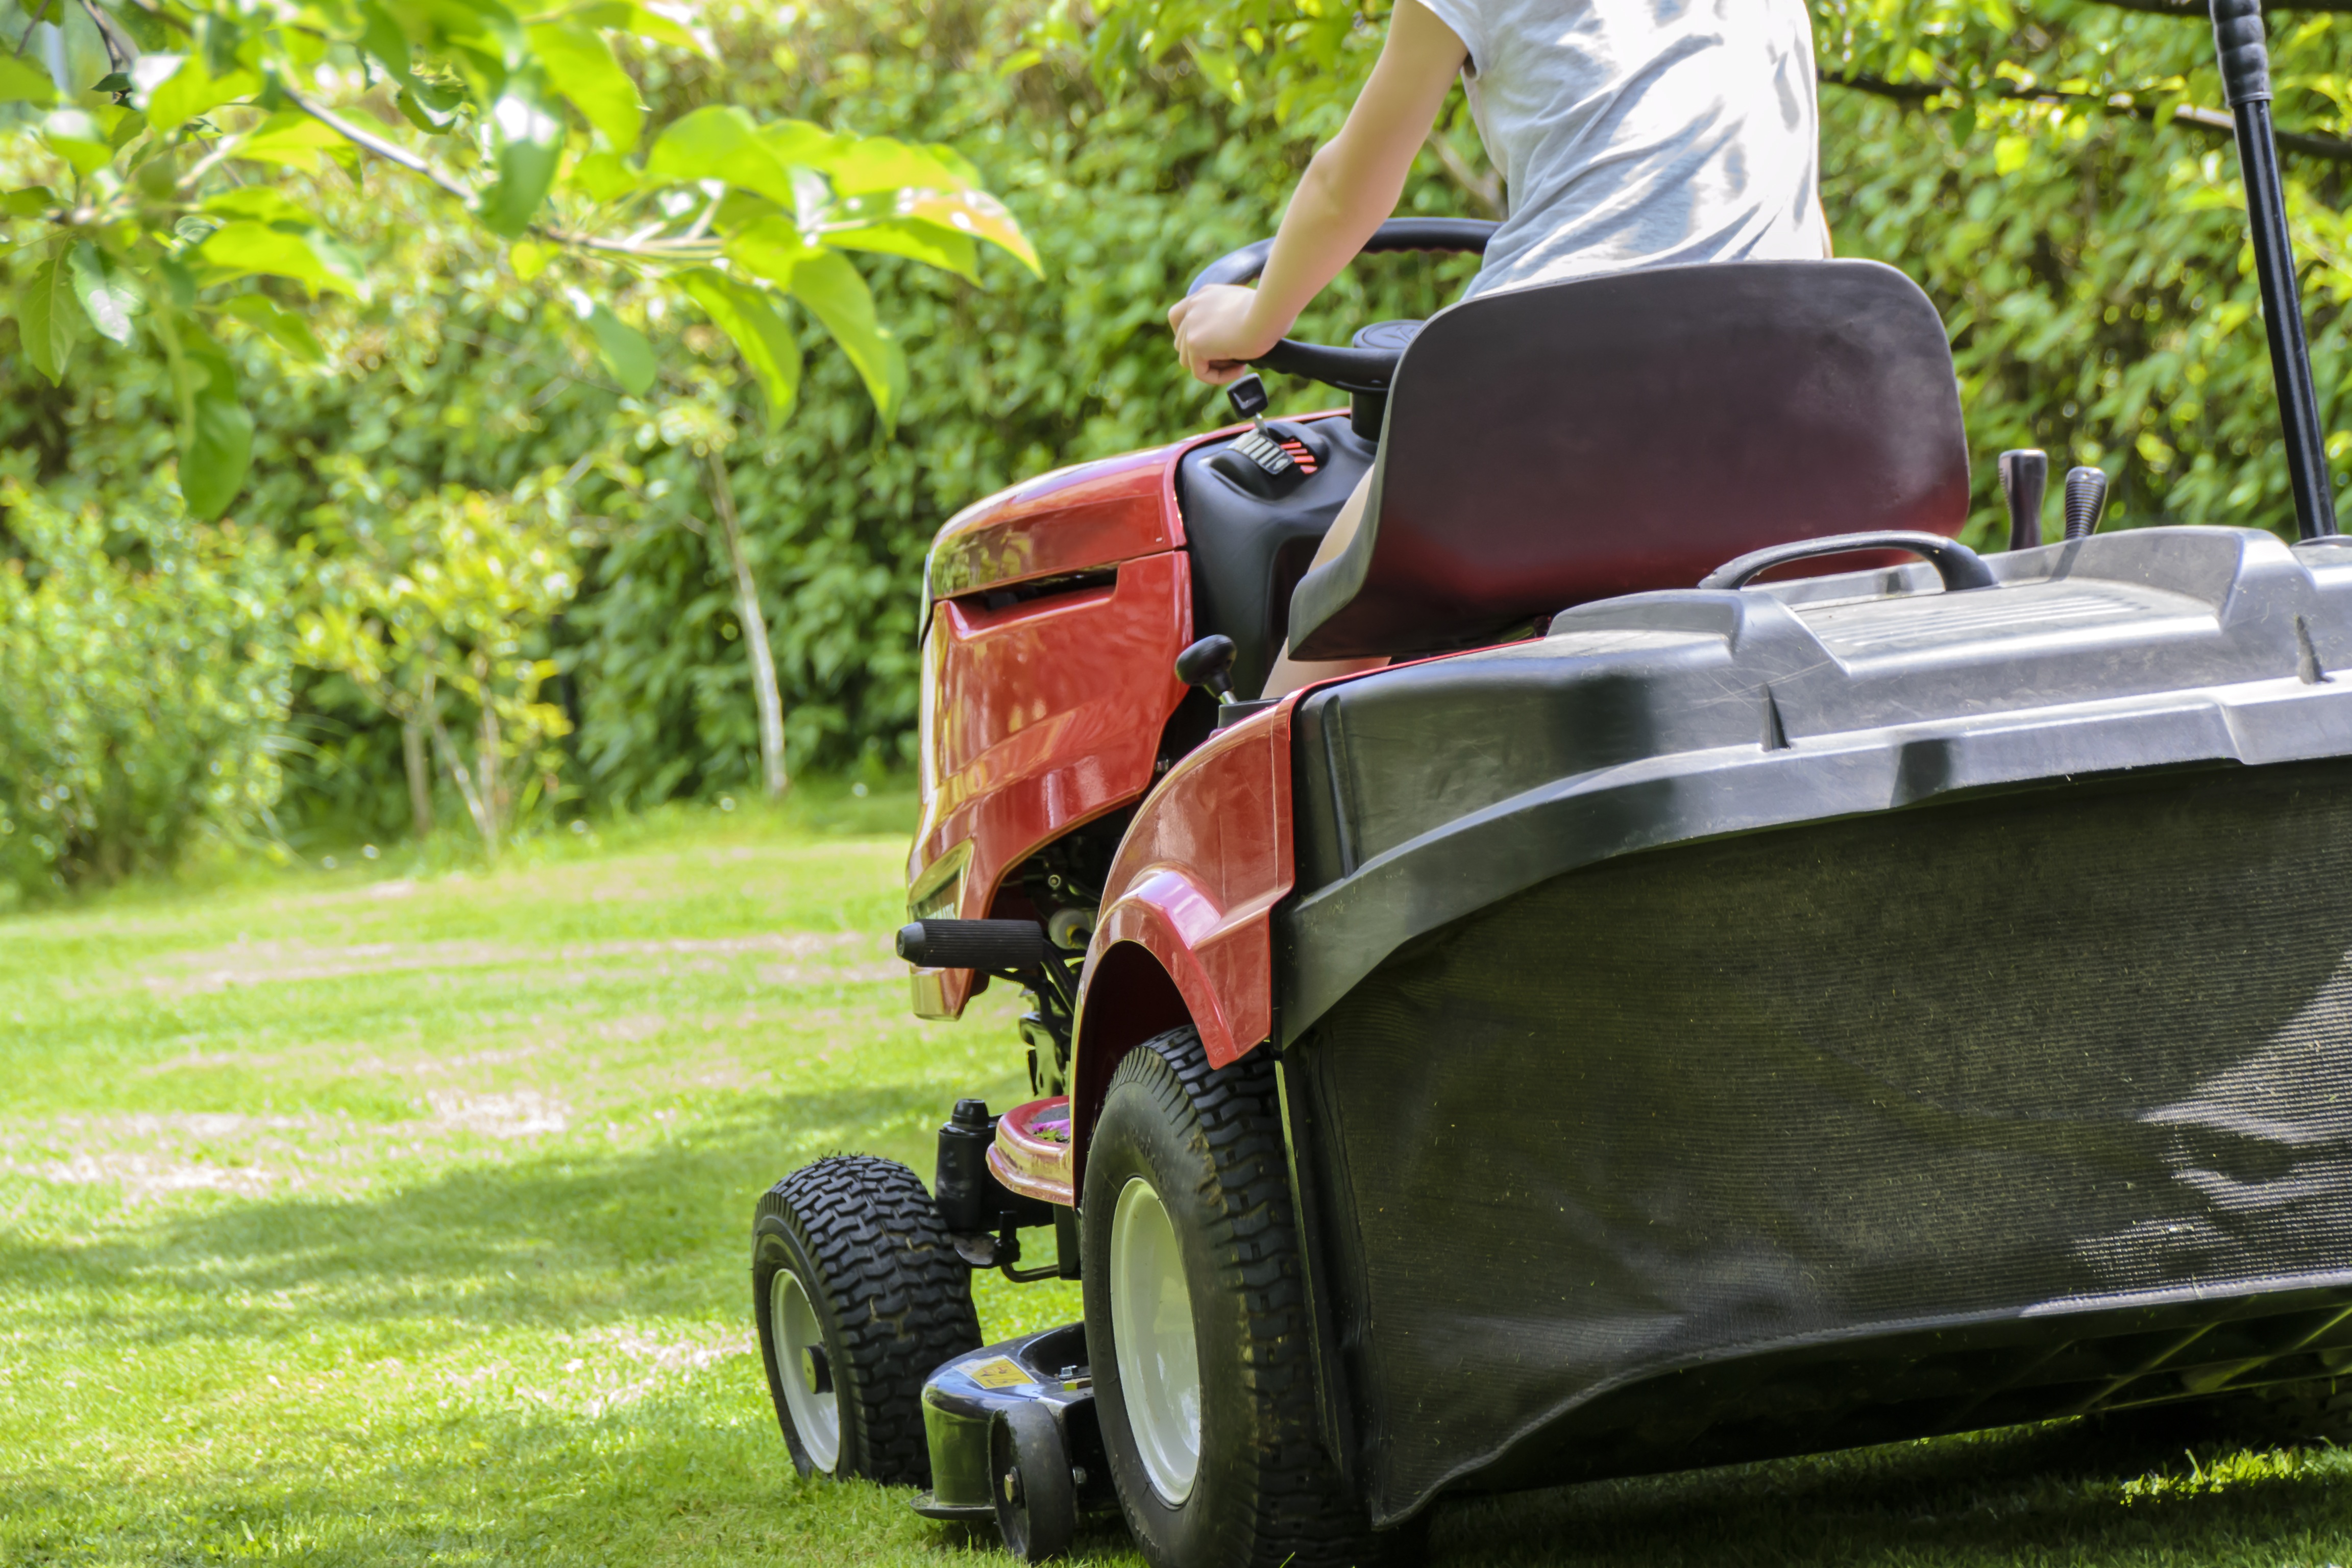
grass, car, lawn, summer, green, vehicle, machine, care, garden, relaxation, lawn mower, hobby, land vehicle, mowing the grass, garden work, lawn tractor, video women, automatics, garden accessories, outdoor power equipment